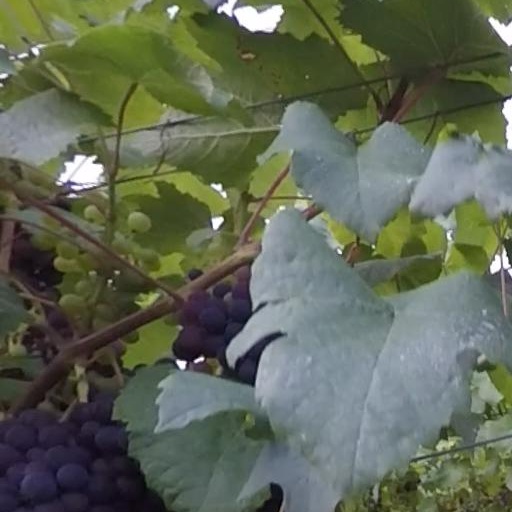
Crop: grape